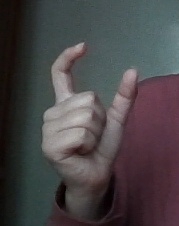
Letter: nun